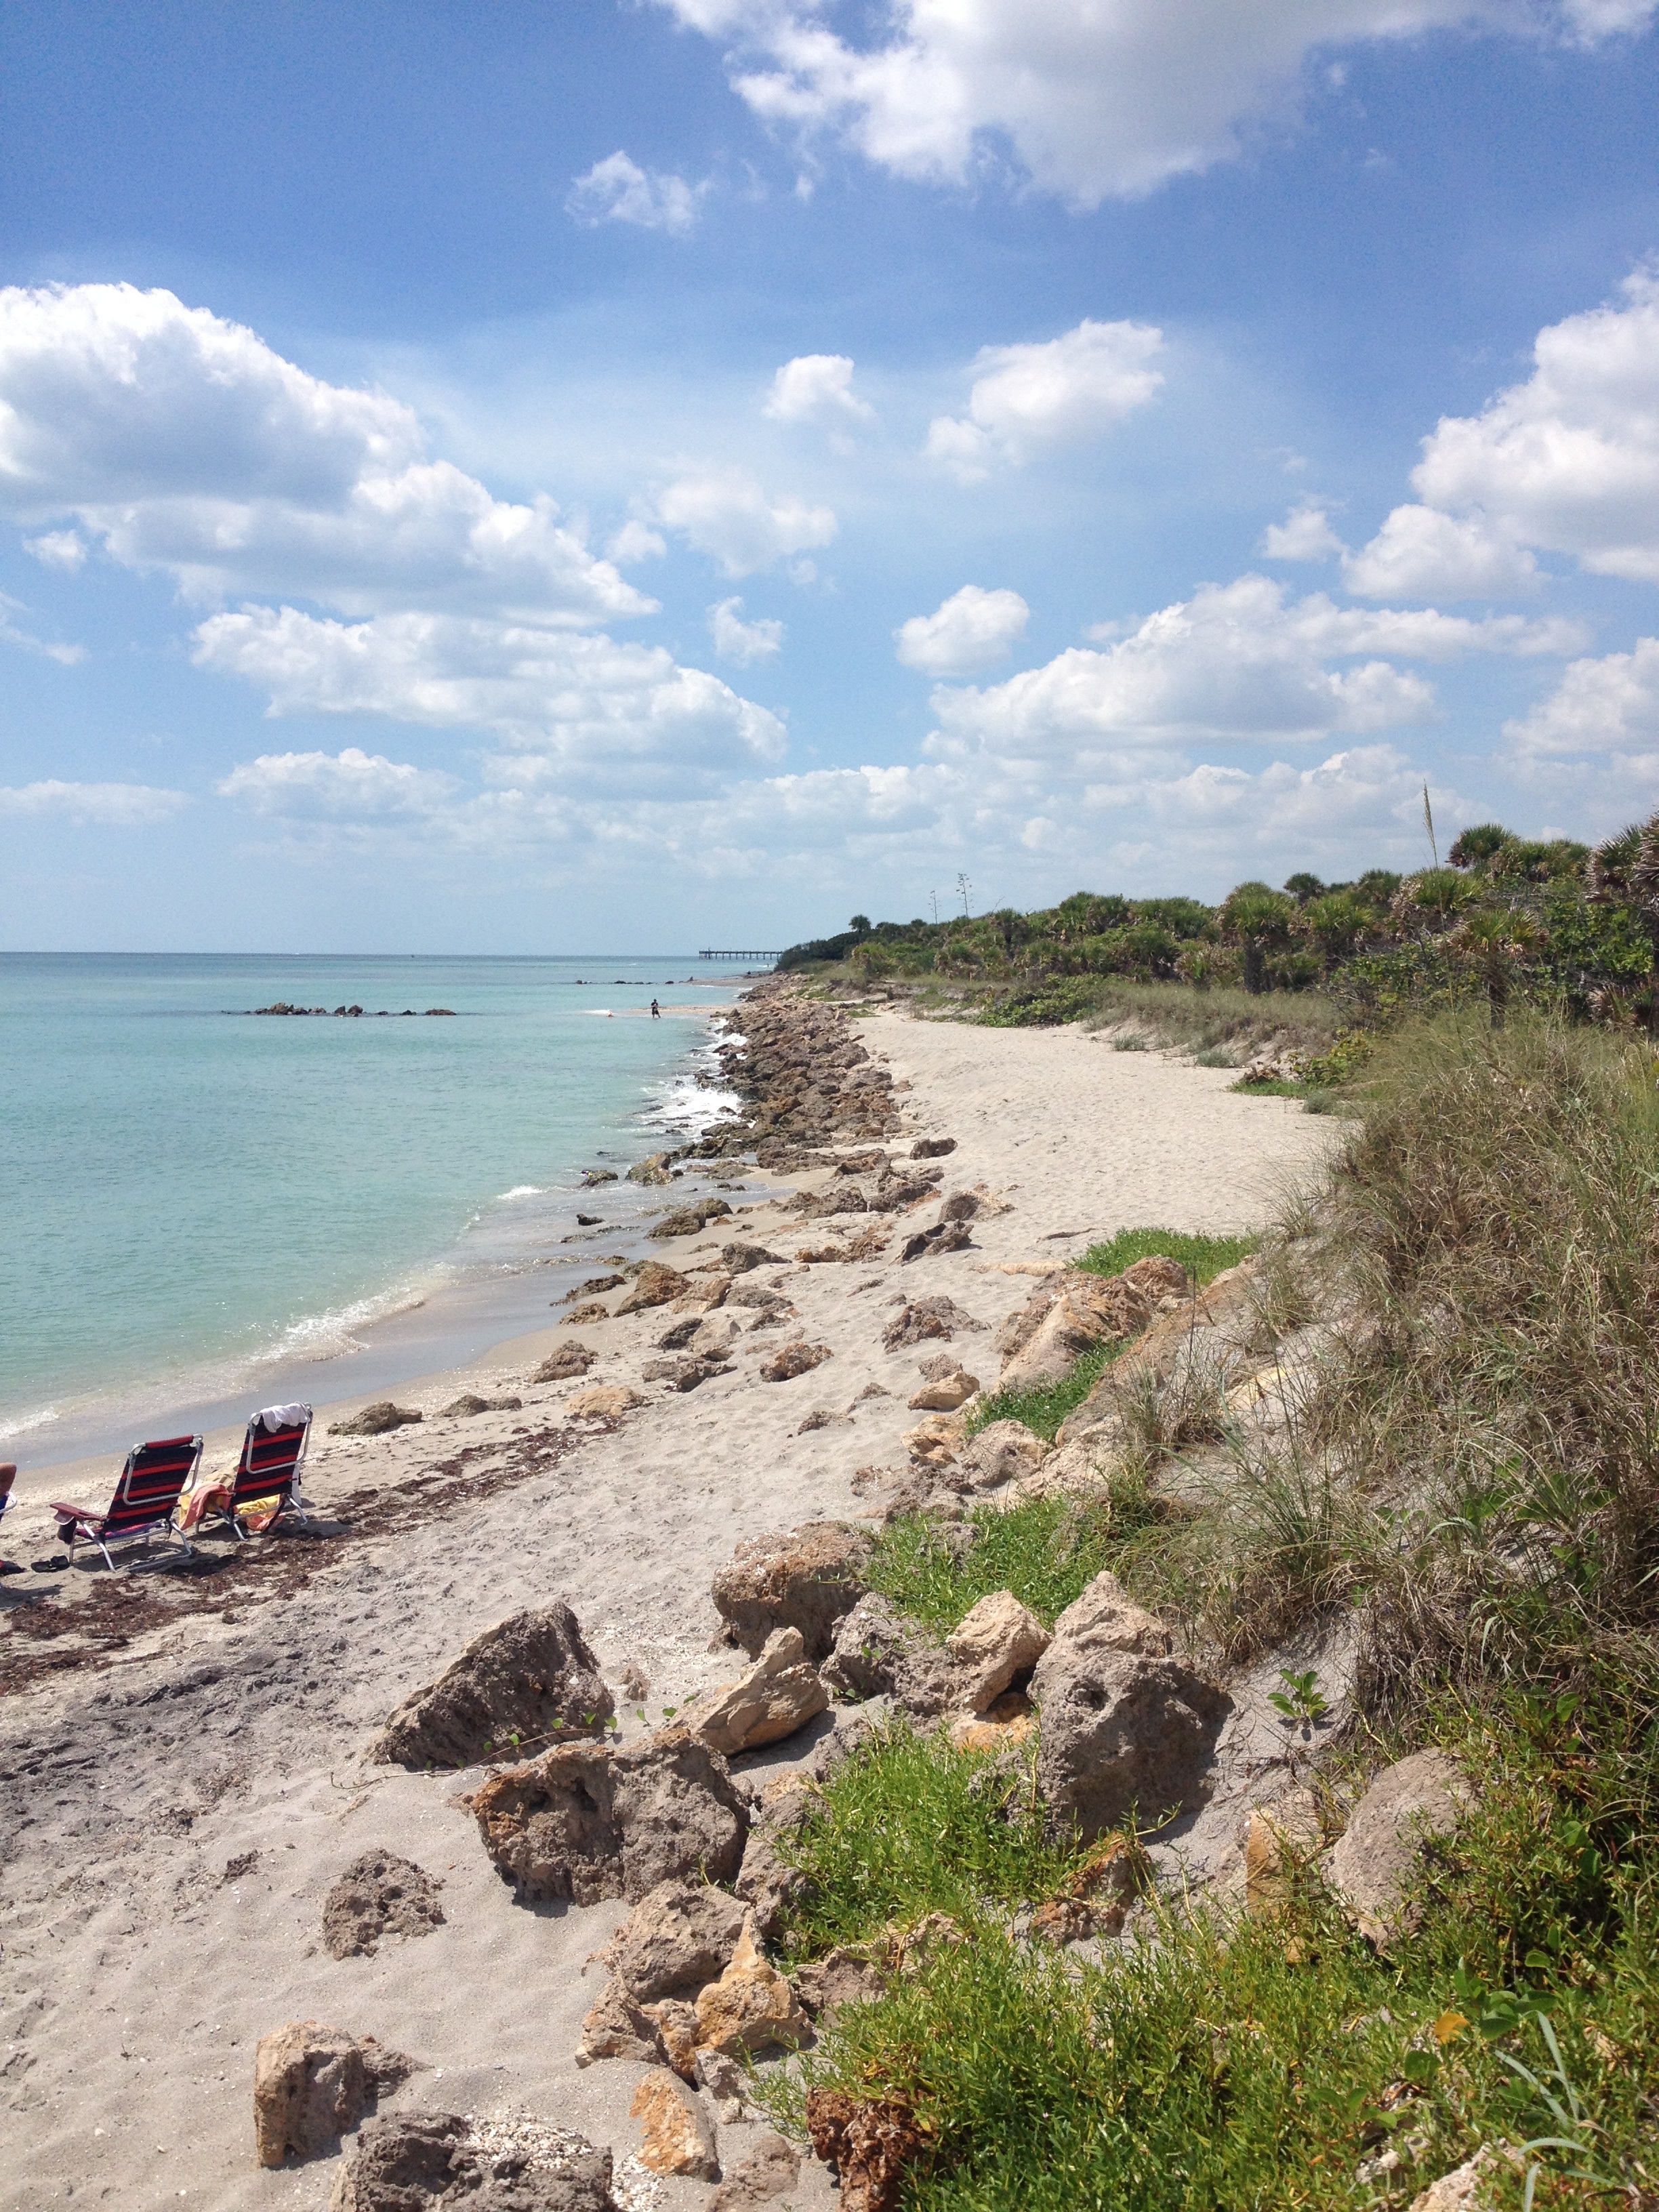
beach, landscape, sea, coast, sand, rock, ocean, horizon, shore, summer, vacation, travel, cliff, cove, bay, terrain, body of water, blue sky, sunny, florida, cape, beach chairs, venice florida